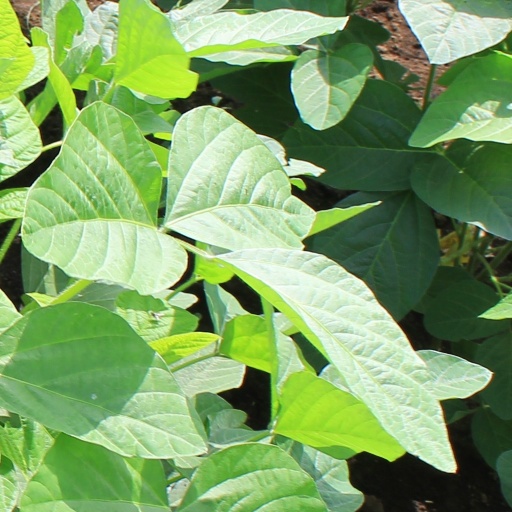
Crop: soybean